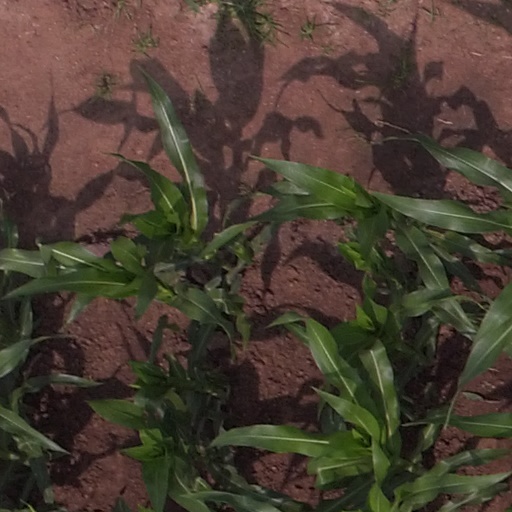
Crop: maize; corn